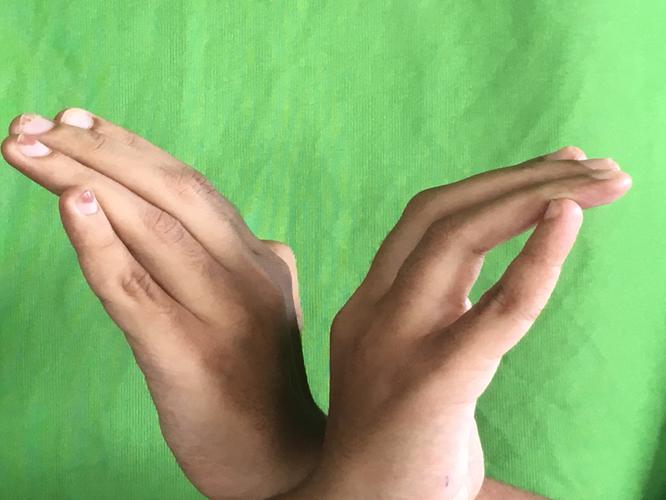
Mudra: Nagabandha
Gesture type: double_hand